Battle of Mucojo

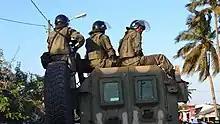
Mozambican military in Mucojo

The Battle of Mucojo was a military engagement between unidentified Anti-Islamist militants, Islamic State affiliates, and the Mozambique Defence Armed Forces in the coastal town of Mucojo during the Insurgency in Cabo Delgado. It started on 22 April 2021 when anti-Islamist militants took control of Mucojo and nearby villages including Lumumua. The militants started a killing spree near Mucojo after the Mozambique Army retook many villages near Mucojo.